Sarajevo Red Line

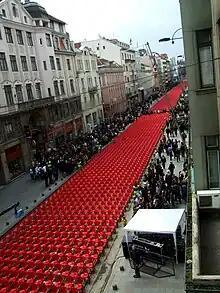
Aerial view of Sarajevo Red Line

In 2014, an exhibition of photographs from the Sarajevo Red Line opened in Istanbul, Turkey.